Iron(III) oxide

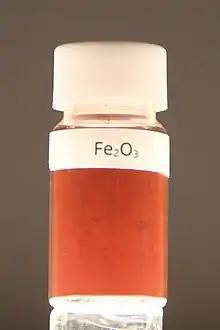
Iron(III) oxide in a vial

Iron(III) oxide or ferric oxide is the inorganic compound with the formula . It occurs in nature as the mineral hematite, which serves as the primary source of iron for the steel industry. It is also known as red iron oxide, especially when used in pigments.